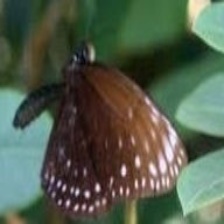
Species: BLUE SPOTTED CROW
Butterfly family (ImageNet category): monarch